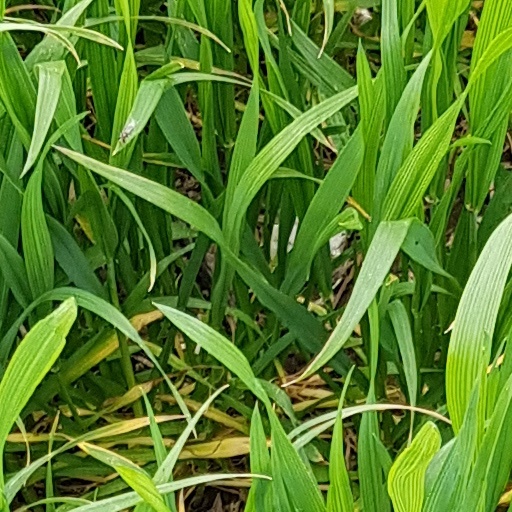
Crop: wheat